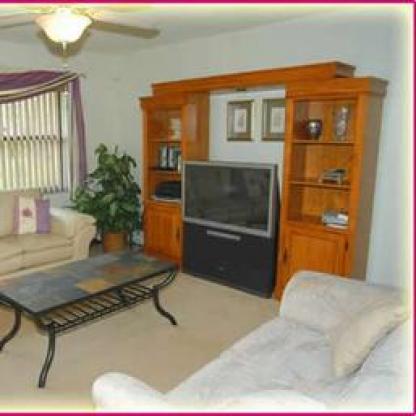
Scene: Indoor